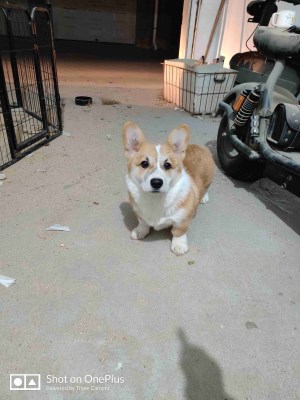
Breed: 2909-n000116-Cardigan